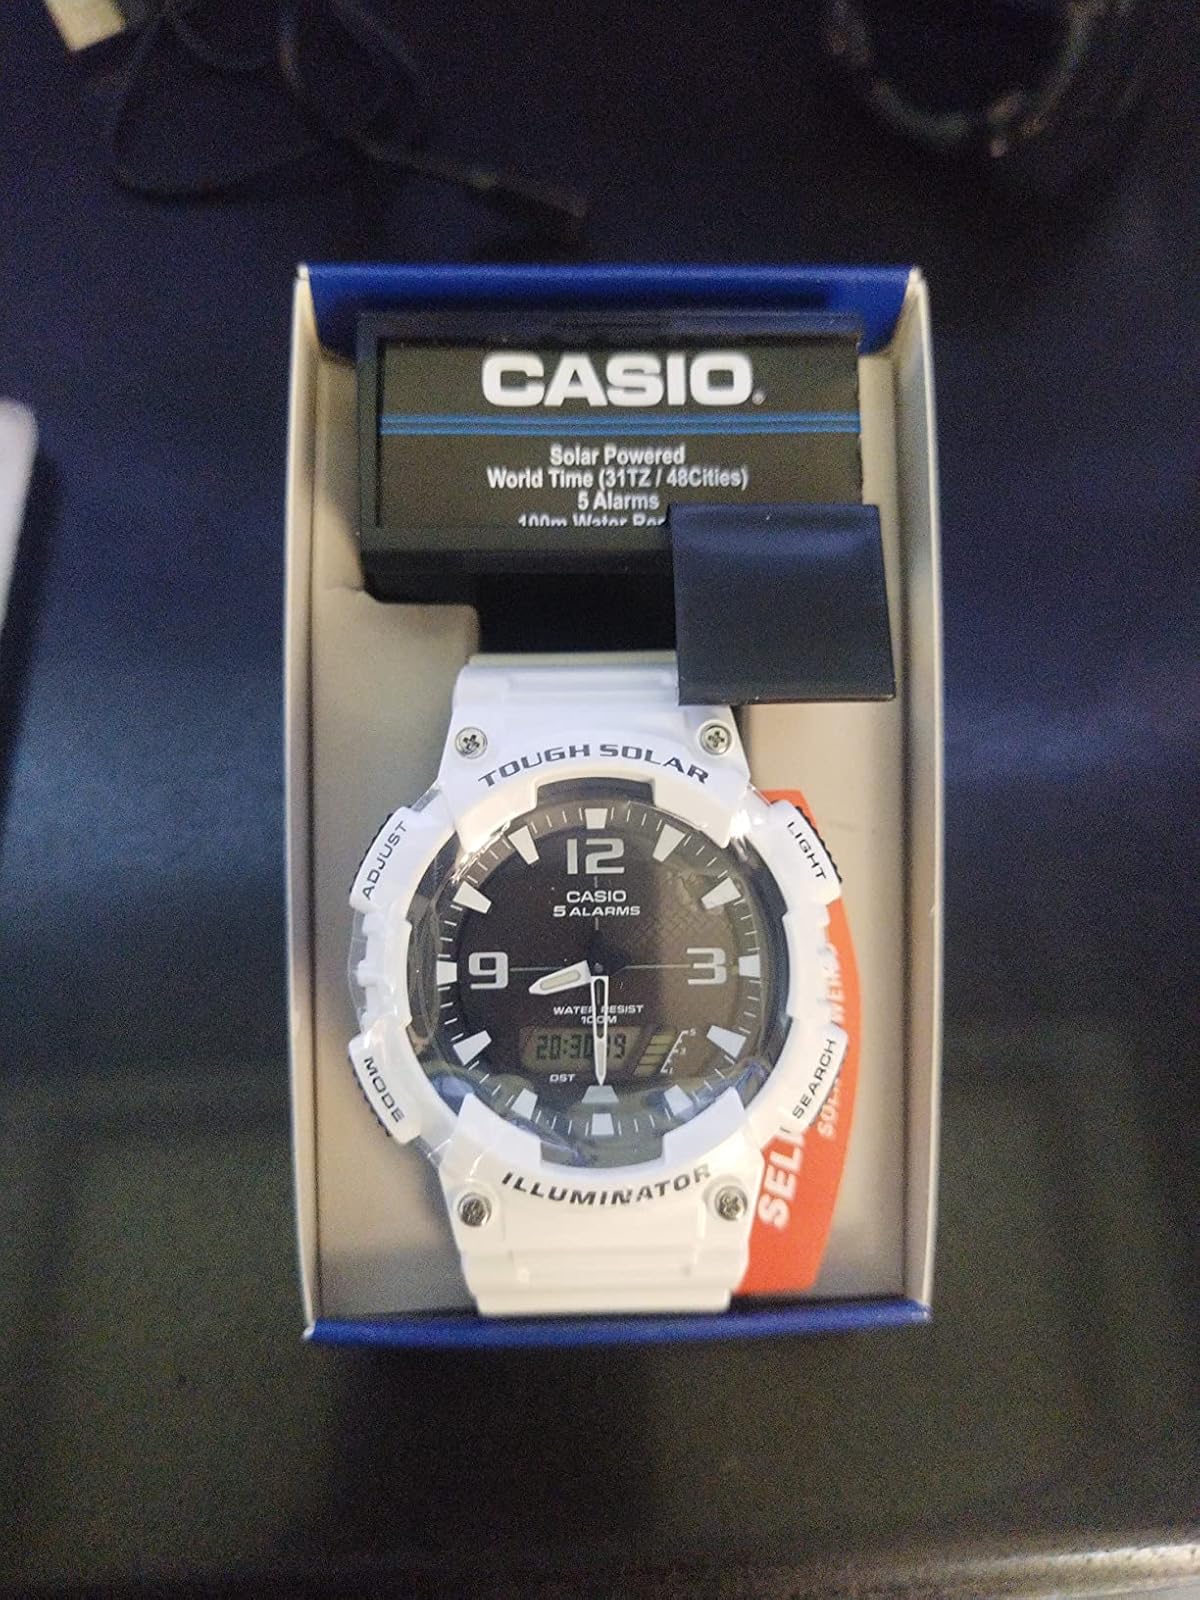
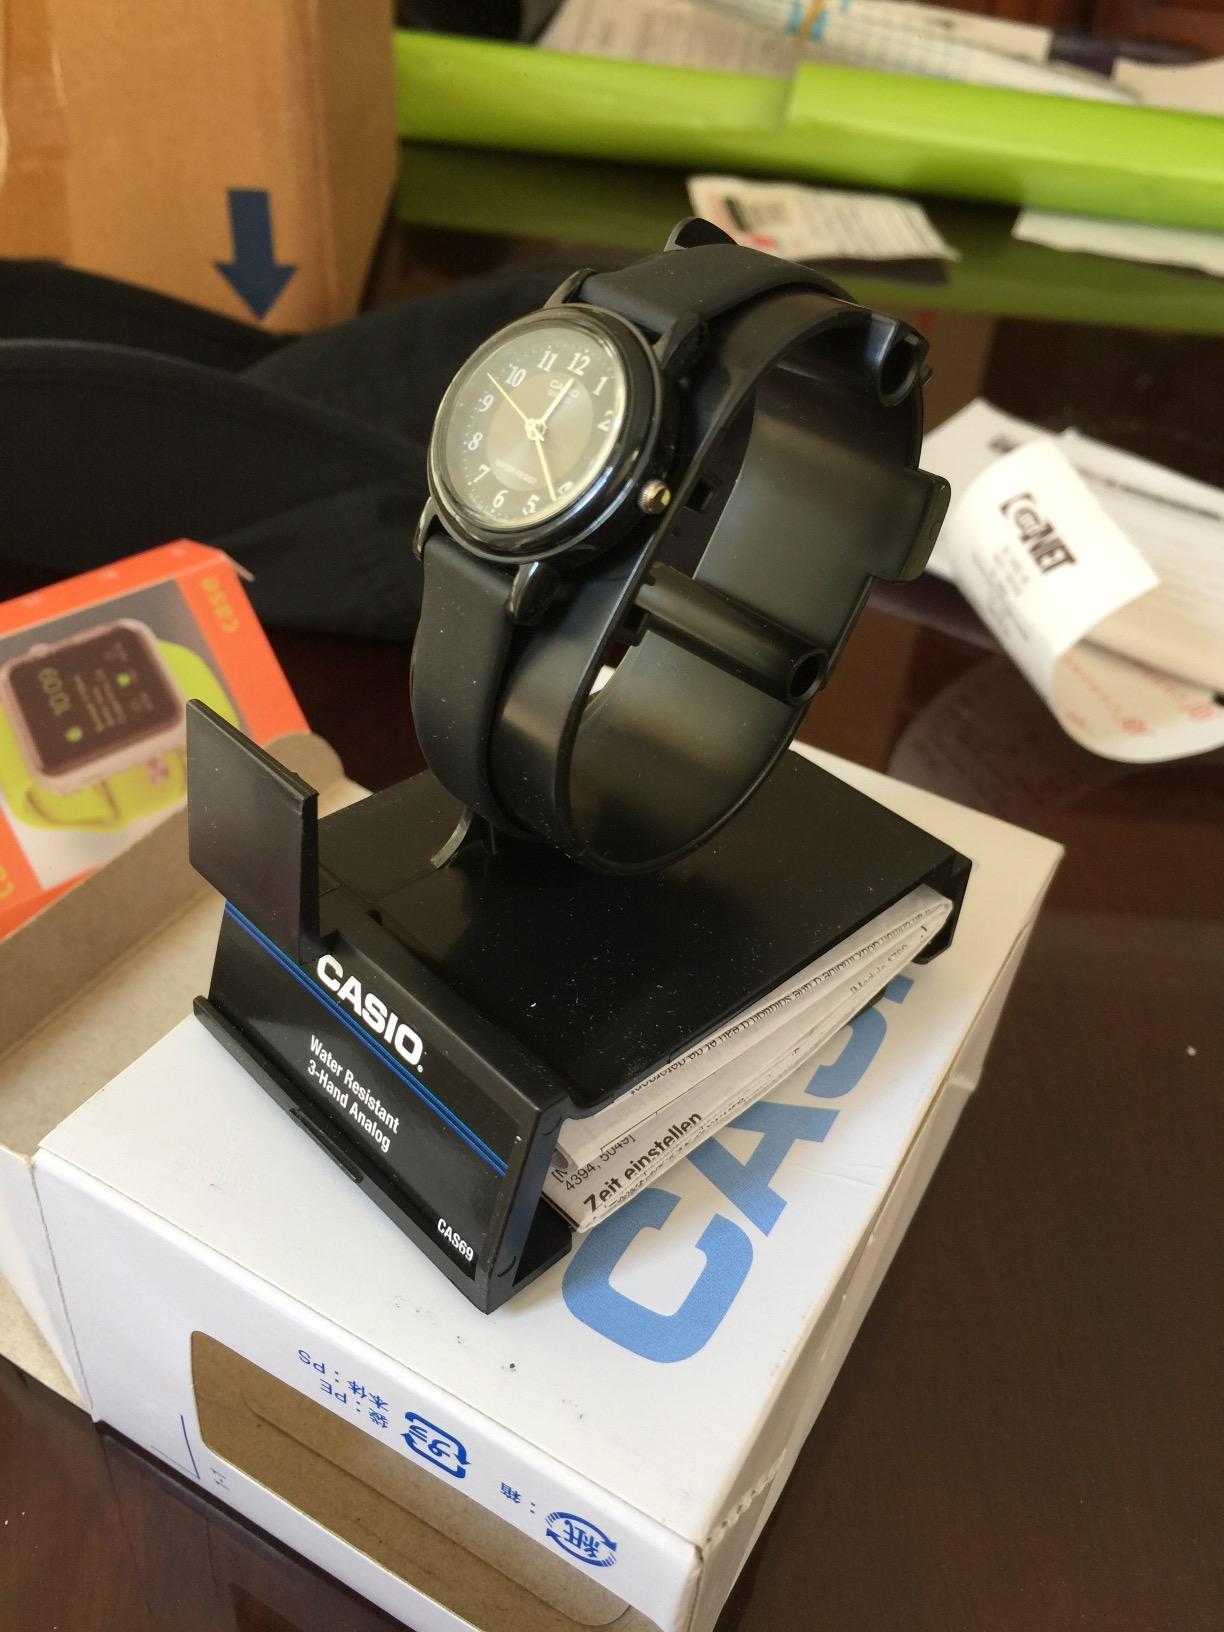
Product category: accessories_watch
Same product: no